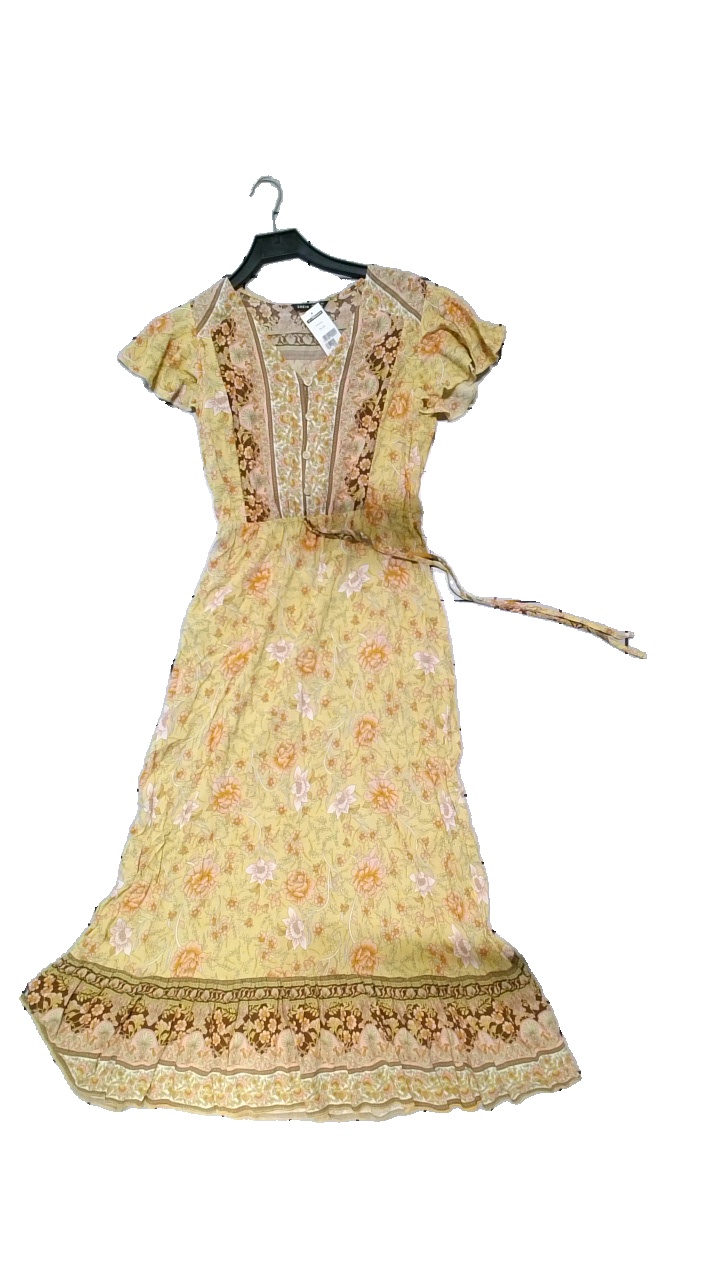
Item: Dress (Ladies)
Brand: Shein
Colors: Multicolor, Yellow, Brown, Pink
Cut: Loose
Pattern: Geometric print
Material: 100% rayon
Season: Summer
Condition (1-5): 5
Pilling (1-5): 5
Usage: Reuse
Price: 50-100